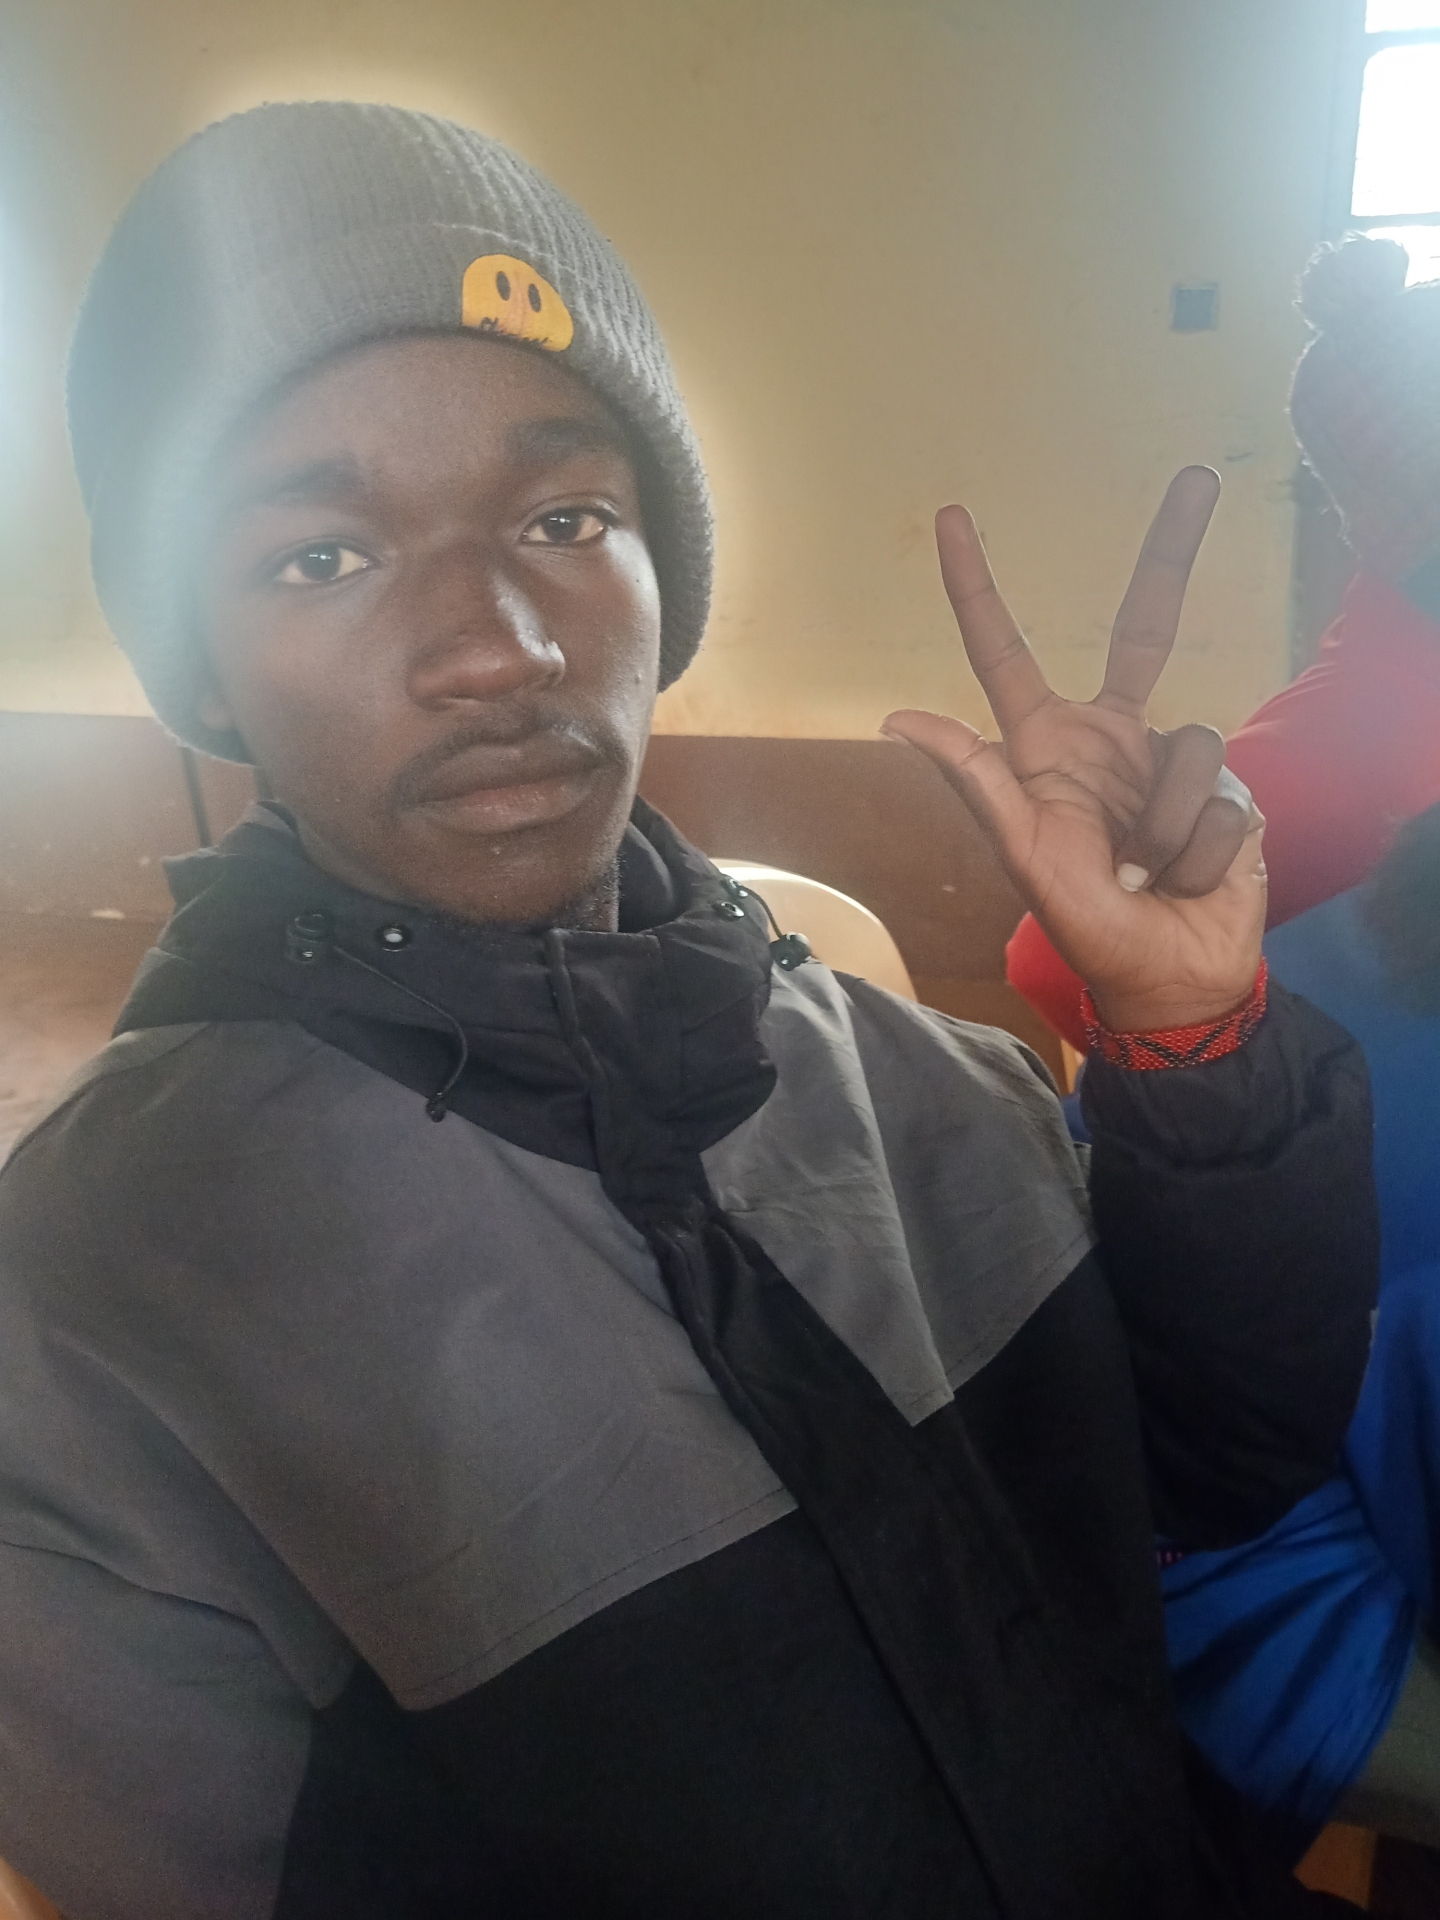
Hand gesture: three2